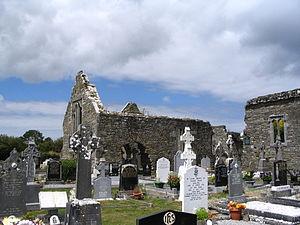
Ballylongford - Abbaye de Lislaugthin
L'abbaye de Lislaughtin est un ensemble monastique situé à proximité du village de Ballylongford, près de Listowel, dans le comté de Kerry en Irlande.
Béal Átha Longfoirt est un village du Comté de Kerry près de Listowel en Irlande.